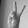
ASL letter: V